Nissan President

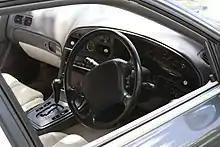
Nissan President interior (Japan)

In 1994, along with a minor facelift, Nissan revived the Sovereign trim level (previously available for "250" Presidents) for the long-wheelbase model. Another minor facelift occurred in 1998 (designated PHG50). At the same time, the previous Infiniti Q45 was replaced by a model that didn't share a joint appearance. It was now called the Nissan Cima and was also fitted with Japan's rear passenger airbag option. The PHG50 continued production until 2002 when the new F50 chassis was introduced. The combination wool-silk blend upholstery was replaced with a jacquard moquette upholstery.